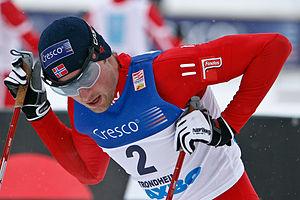
La 7ᵉ édition du Tour de ski se déroule du 29 décembre 2012 au 6 janvier 2013. Cette compétition est intégrée à la Coupe du monde 2012-2013 et est organisée par la Fédération internationale de ski. L'épreuve comprend sept étapes constituant un parcours entamé à Oberhof avant de faire étape à Münstertal, à Cortina d'Ampezzo, Toblach, et Val di Fiemme.
Petter Northug, né le 6 janvier 1986 à Mosvik, est un fondeur norvégien qui a commencé sa carrière en 2002. Il est l'un des meilleurs fondeurs de l'histoire. Il a remporté quatre médailles olympiques dont deux titres en 2010, seize médailles aux Championnats du monde dont treize titres entre 2007 et 2015 ainsi que deux gros globes de cristal en 2010 et 2013. Il compte également 43 podiums dont 18 victoires individuelles et 8 victoires collectives en Coupe du monde entre 2006 et 2013. Il présente l'un des plus beaux palmarès du ski de fond. Seul le Tour de ski manquait à son palmarès malgré quatre podiums entre 2009 et 2012, jusqu'à ce que le Tour 2015 lui soit reattribué, à la suite de la disqualification de Martin Johnsrud Sundby. Il est élu sportif norvégien de l'année en 2009 et 2015.
"La 3ᵉ édition du Nordic Opening s'est déroulée du 30 novembre 2012 au 2 décembre 2012. Cette compétition est intégrée à la coupe du monde 2013 et est organisée par la fédération internationale de ski. Les trois étapes de ce ""mini-tour"" sont disputées à Kuusamo en Finlande.